Ukraine

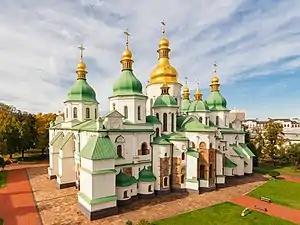
The Saint Sophia Cathedral in Kyiv, a UNESCO World Heritage Site, is one of the main Christian cathedrals in Ukraine

From 1999 to 2001, Ukraine served as a non-permanent member of the UN Security Council. Historically, Soviet Ukraine joined the United Nations in 1945 as one of the original members following a Western compromise with the Soviet Union. Ukraine has consistently supported peaceful, negotiated settlements to disputes. It has participated in the quadripartite talks on the conflict in Moldova and promoted a peaceful resolution to the conflict in the post-Soviet state of Georgia. Ukraine also has made contributions to UN peacekeeping operations since 1992.